Joseph Eastham High School

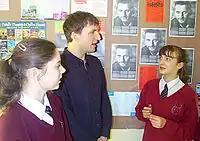
Ex-Head Boy Christopher Eccleston in school for a Drama workshop, 1999

Profile was the slightly anarchic school magazine, a mix of humorous and serious content edited by older pupils, which gently poked fun at the teachers from 1977 to 1997 and won the TV Times Press Gang competition in 1989 earning the school a state-of-the-art Amiga 2000 computer. From 1995 to 2000, the school also published NewsLink for parents of pupils at the school.